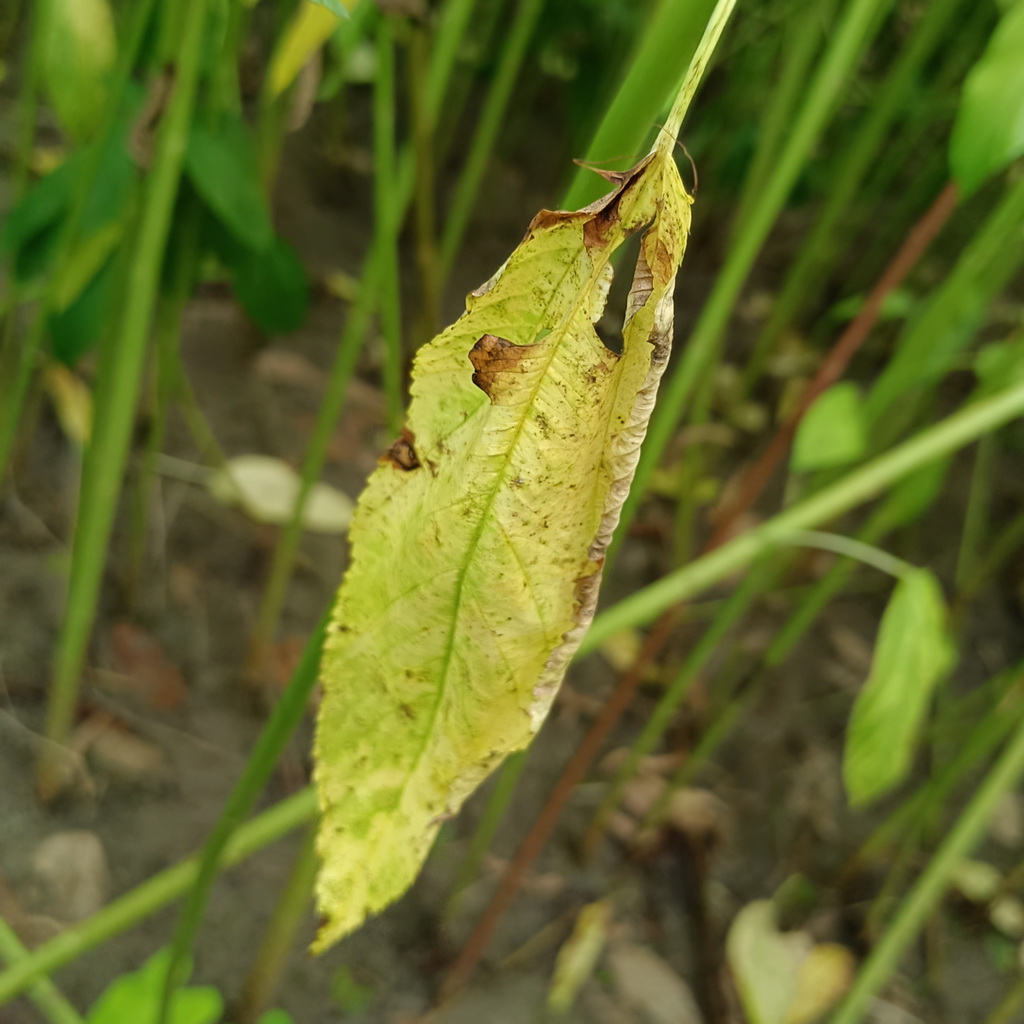
Label: Dieback